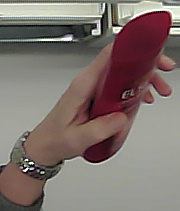
Product: loreal_shampoo